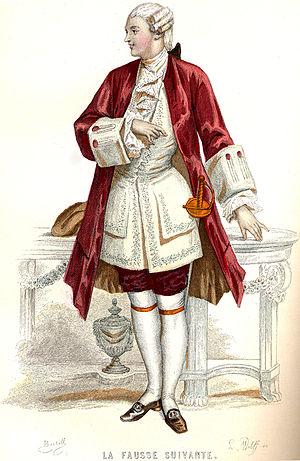
La Fausse Suivante, ou le Fourbe puni est le titre d’une pièce de théâtre de Marivaux écrite en 1724 et représentée, pour la première fois, par les Comédiens italiens ordinaires du Roi le samedi 8 juillet 1724 au théâtre de l’Hôtel de Bourgogne.